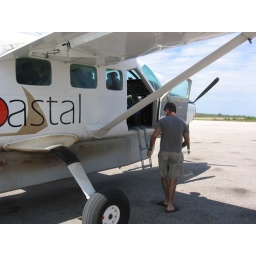
Choosing plane over boat this time